Verona Arena

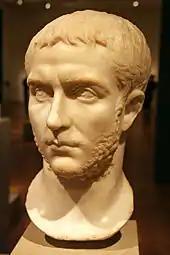
Bust of Emperor Gallienus, who incorporated the Verona amphitheatre into the new city walls.

Additional clues aiding in the dating process include the amphitheatre’s decorations and, most significantly, a life-sized tuff gladiator’s head encased in a helmet. This helmet features two round openings revealing the fighter’s eyes, with a visor composed of two sections meeting precisely at the face’s midline. The cheek guards, starting narrow at the ears, widen to cover the entire face except the eyes and appear to be fastened by two crossed straps beneath the chin. This helmet style emerged at the end of the Augustan era, around 10–20 AD, as it evolved significantly after 40 AD. This narrows the construction window to the late reign of Augustus and the early reign of Claudius. Given that statues were typically crafted at the end of a building’s construction, it is reasonable to infer that the Arena was completed by approximately 30 AD, a conclusion supported by historian Pirro Marconi.